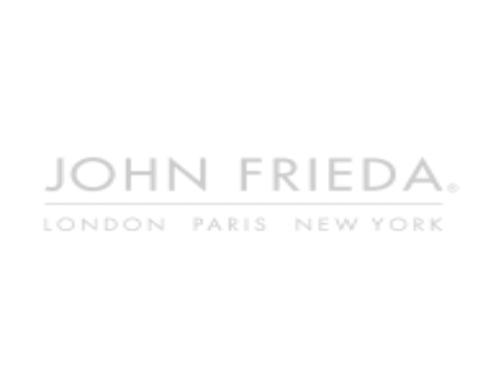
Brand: John Frieda
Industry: Necessities